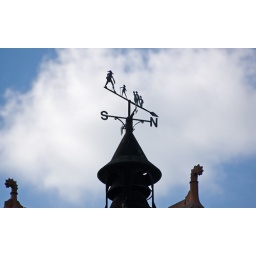
On the roof of a massive old house in a private road in Sevenoaks